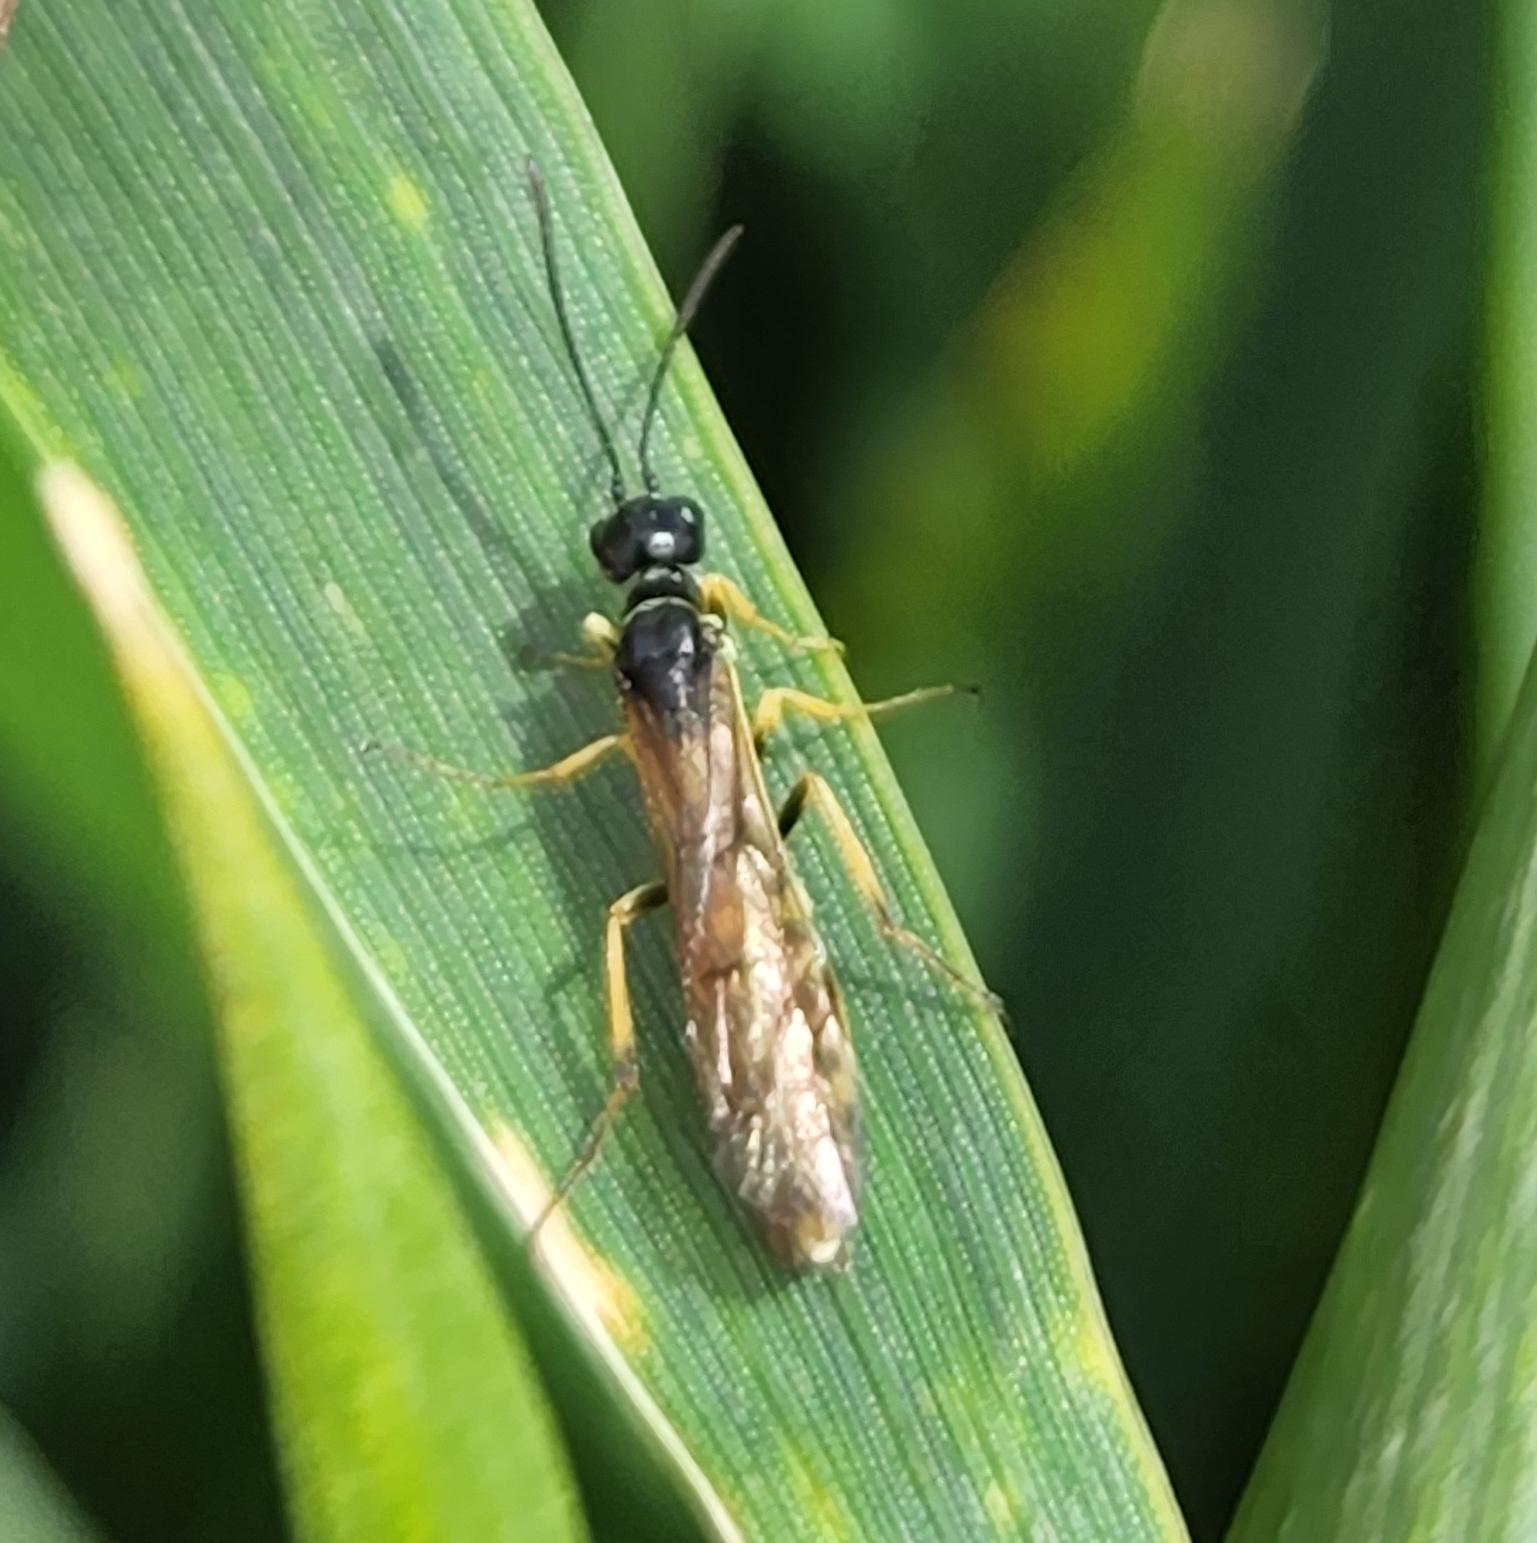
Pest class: occasional_pest